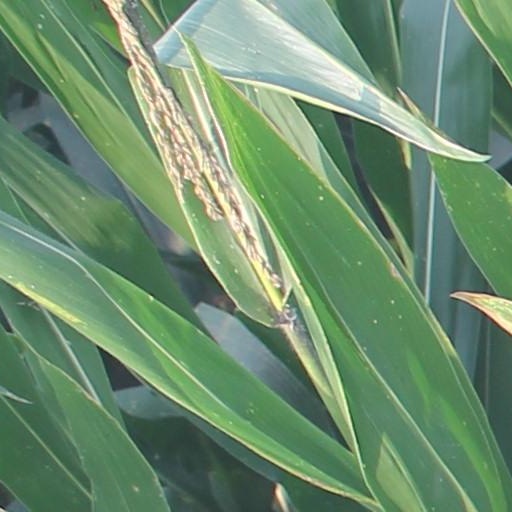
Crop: maize; corn